810 Atossa

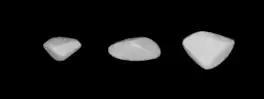
Lightcurve-based 3D-model of "Atossa"

In August 2005, a rotational lightcurve of "Atossa" was obtained from photometric observations by French amateur astronomer Philippe Baudoin. Lightcurve analysis gave a well-defined rotation period of hours with a high brightness variation of magnitude, indicative of a non-spherical, elongated shape.